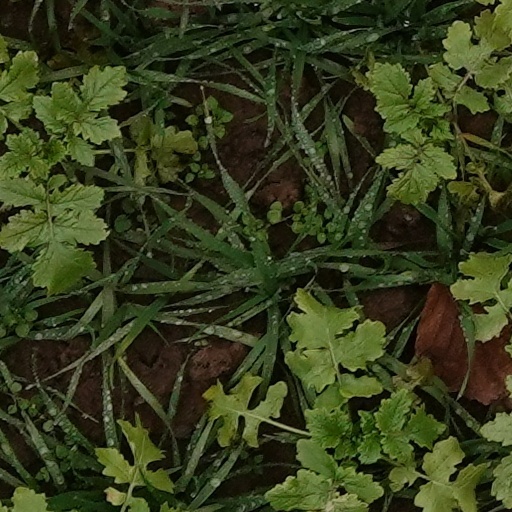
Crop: wheat